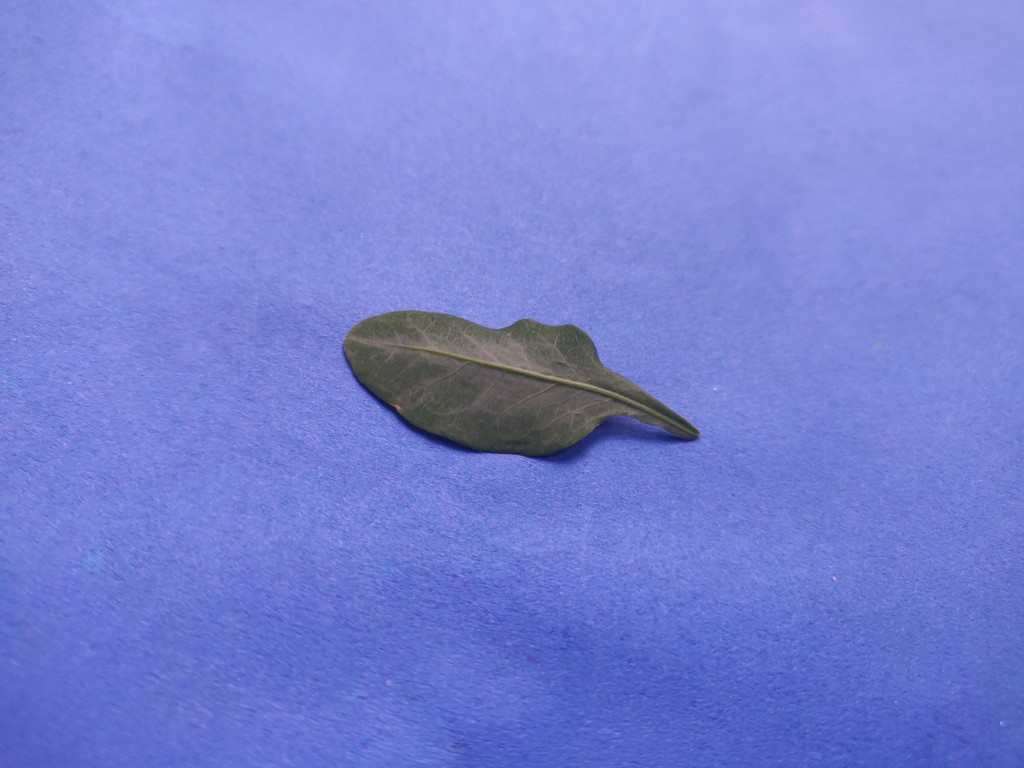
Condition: Healthy
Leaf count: single
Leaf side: front